1970 Cambodian coup d'état

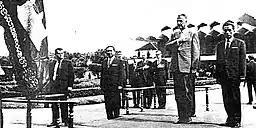
Affirming Cambodia's realignment following the coup, US vice president Spiro Agnew (second right) visited Phnom Penh in August 1970 (Prime Minister Lon Nol, second left, President Cheng Heng, far right). In tandem with Henry Kissinger, Agnew had urged Nixon to invade Cambodia a month after the coup in a meeting on 22 April.

Following the coup, North Vietnam forces invaded Cambodia in 1970 at the request of Khmer Rouge leader Nuon Chea. Thousands of Vietnamese were killed by Lon Nol's anti-communist forces and their bodies dumped in the Mekong River. Attacks against Vietnamese began after a demand by Lon Nol that all Vietnamese communists leave Cambodia. Phnom Penh's North Vietnamese embassy was ravaged by Cambodians.